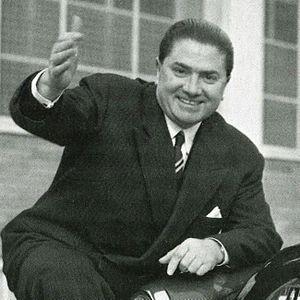
Mario Boano est un célèbre carrossier automobile italien de la seconde moitié du XXᵉ siècle.